Timon of Athens

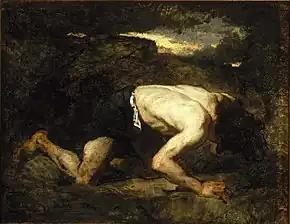
"The Fugitive, Study for Timon of Athens", Thomas Couture (c. 1857)

The Life of Tymon of Athens, often shortened to Timon of Athens, is a play written by William Shakespeare and likely also Thomas Middleton in about 1606. It was published in the "First Folio" in 1623. Timon lavishes his wealth on parasitic companions until he is poor and rejected by them. He then denounces all of mankind, and isolates himself in a cave in the wilderness.